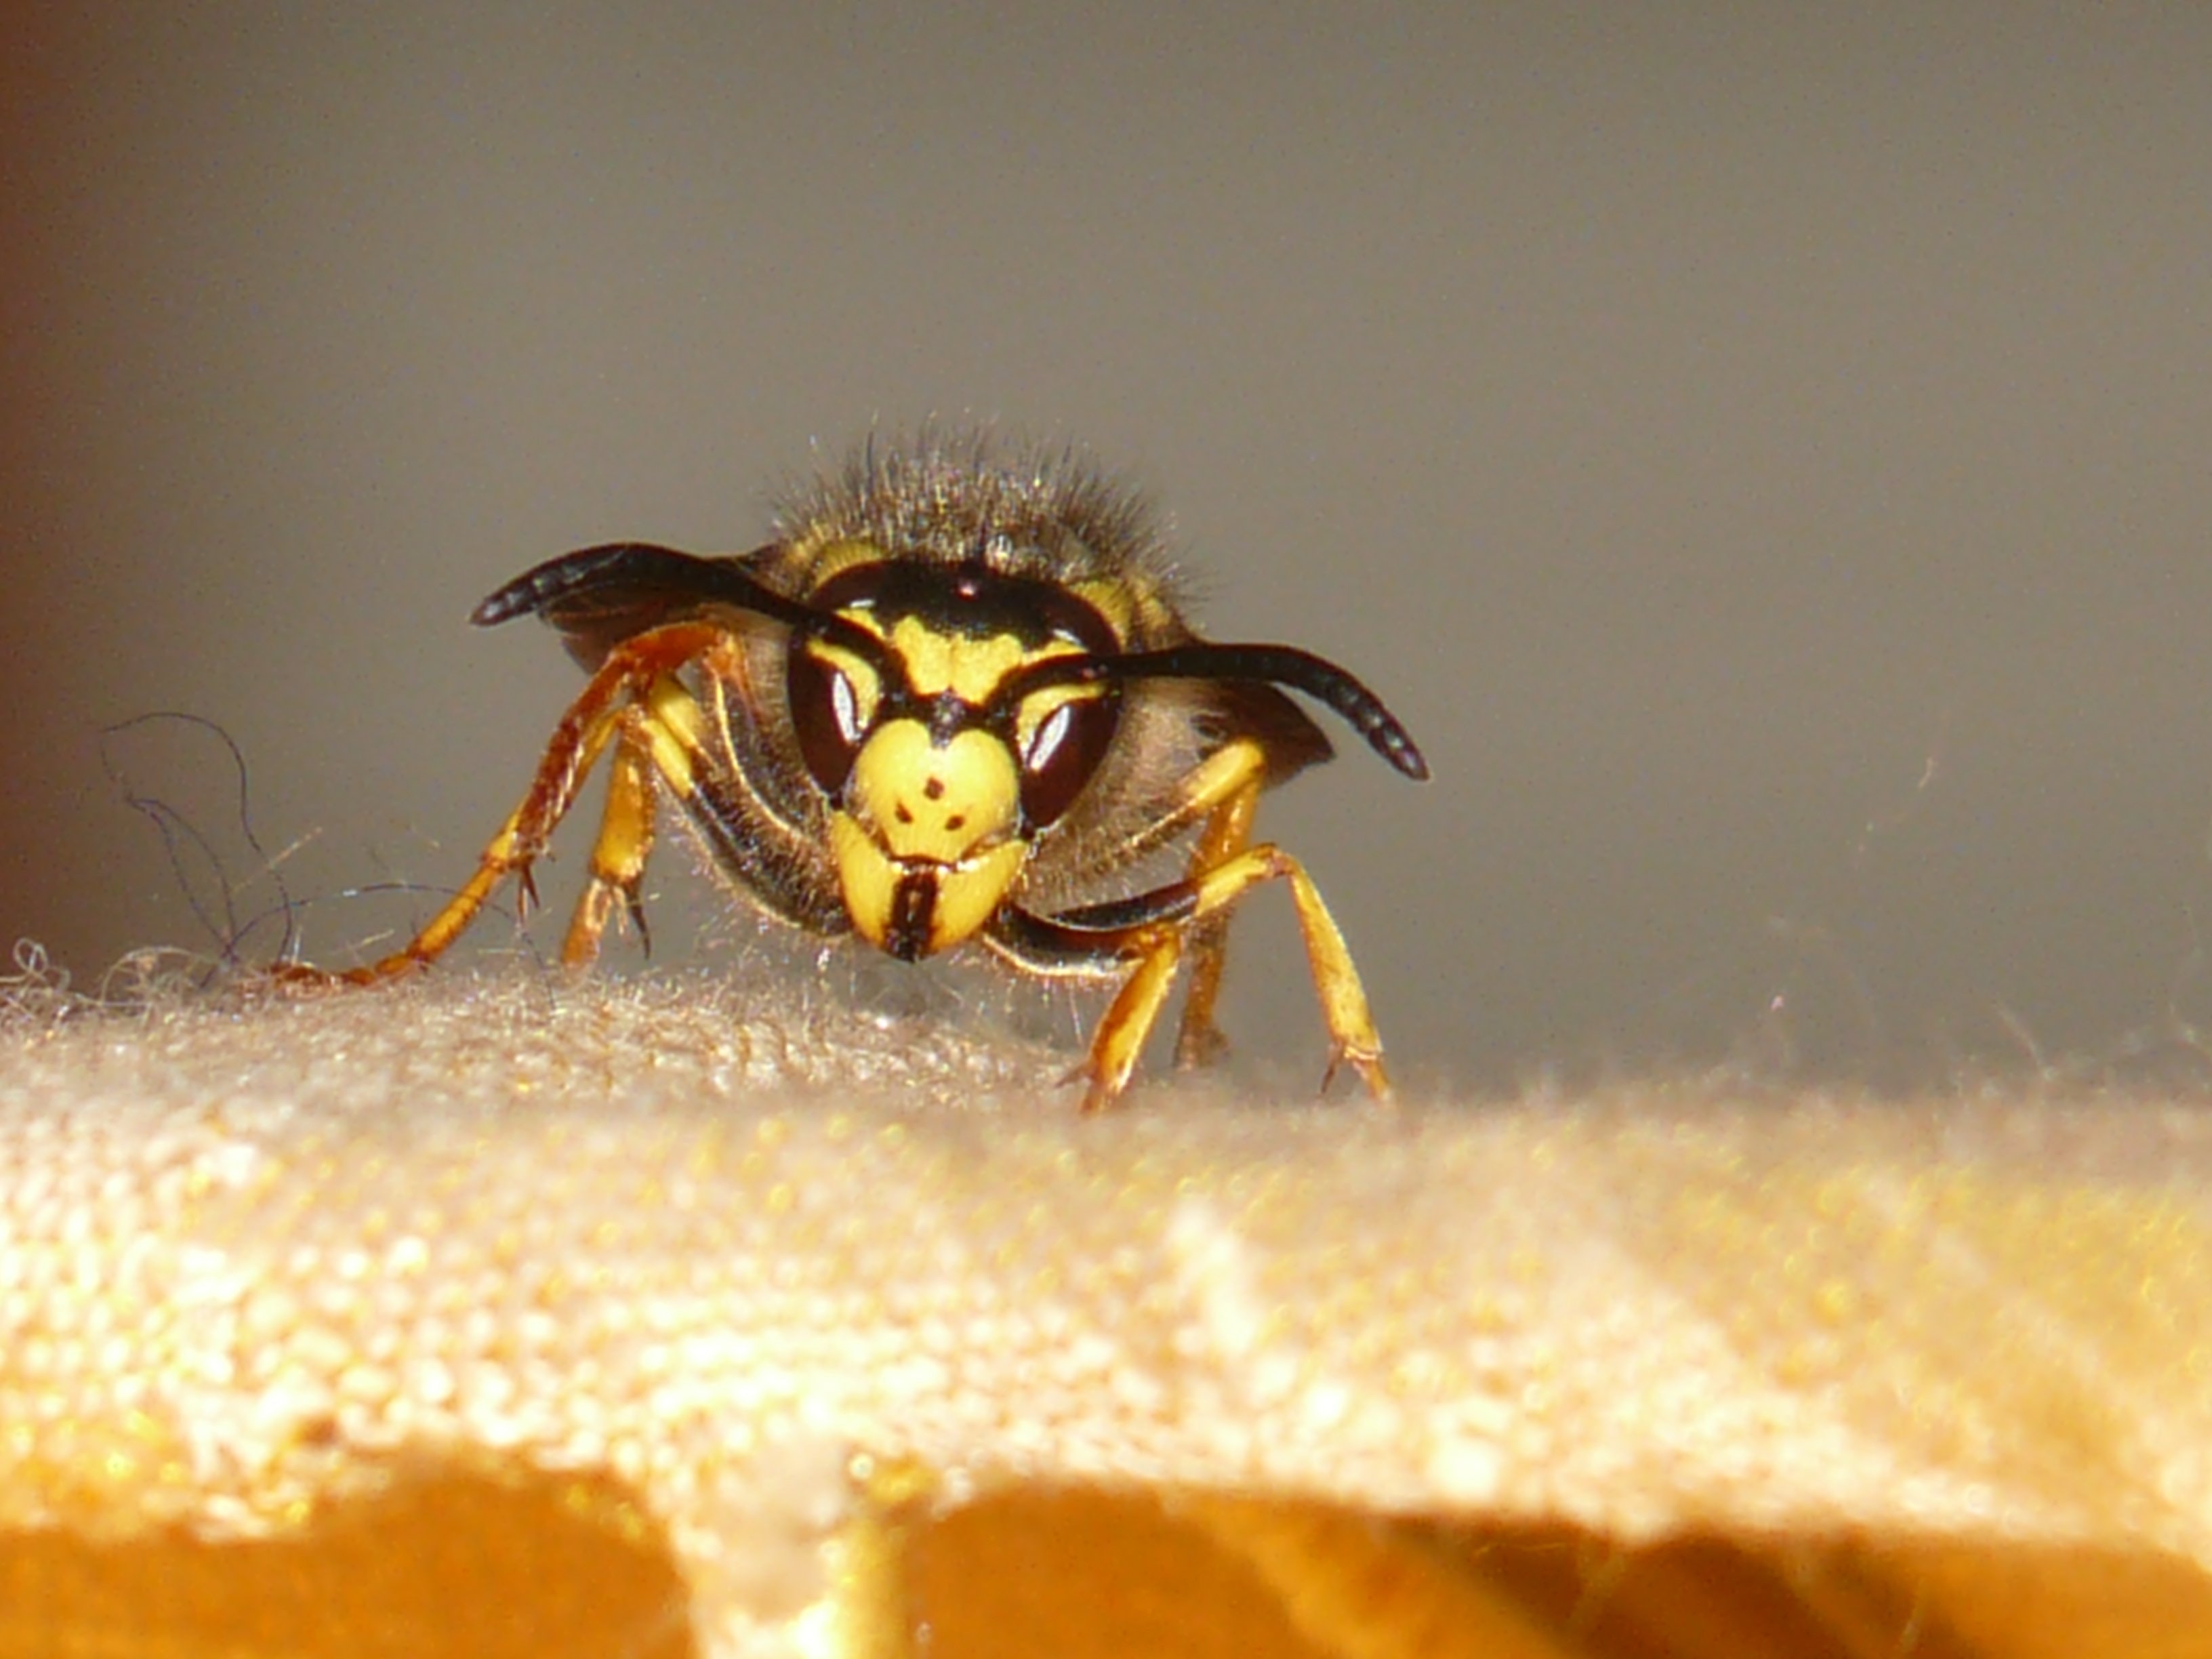
insect, pest, macro photography, Drosophila melanogaster, hornet, membrane winged insect, invertebrate, close up, wasp, yellow, honeybee, organ, eye, arthropod, fly, photography, bee, tachinidae, parasite, wildlife, hoverfly, stable fly, blowflies